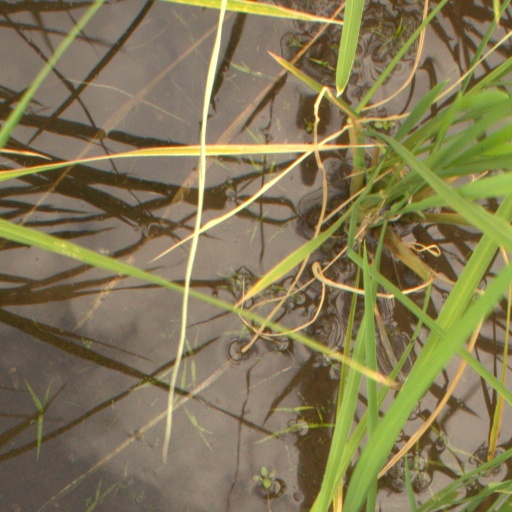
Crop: rice